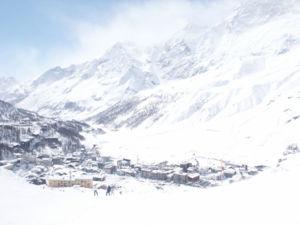
Le Breuil est l'une des plus importantes stations de ski et d'alpinisme italienne. Ses habitants se nomment « Breuilliençois ».